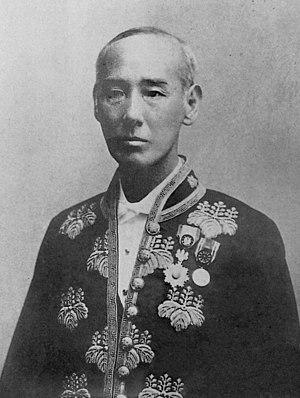
Kuroda Nagatomo est un samouraï de la toute fin de l'époque d'Edo, dernier daimyō du han de Fukuoka. Né deuxième fils de Tōdō Takayuki, seigneur du domaine de Tsu, il est adopté par la famille. Personnalité partisane du domaine de Chōshū durant la tumultueuse période du bakumatsu, il se range du côté du nouveau gouvernement de Meiji au cours de la guerre de Boshin. Il est ensuite intégré dans le nouveau système nobiliaire de l'ère Meiji.